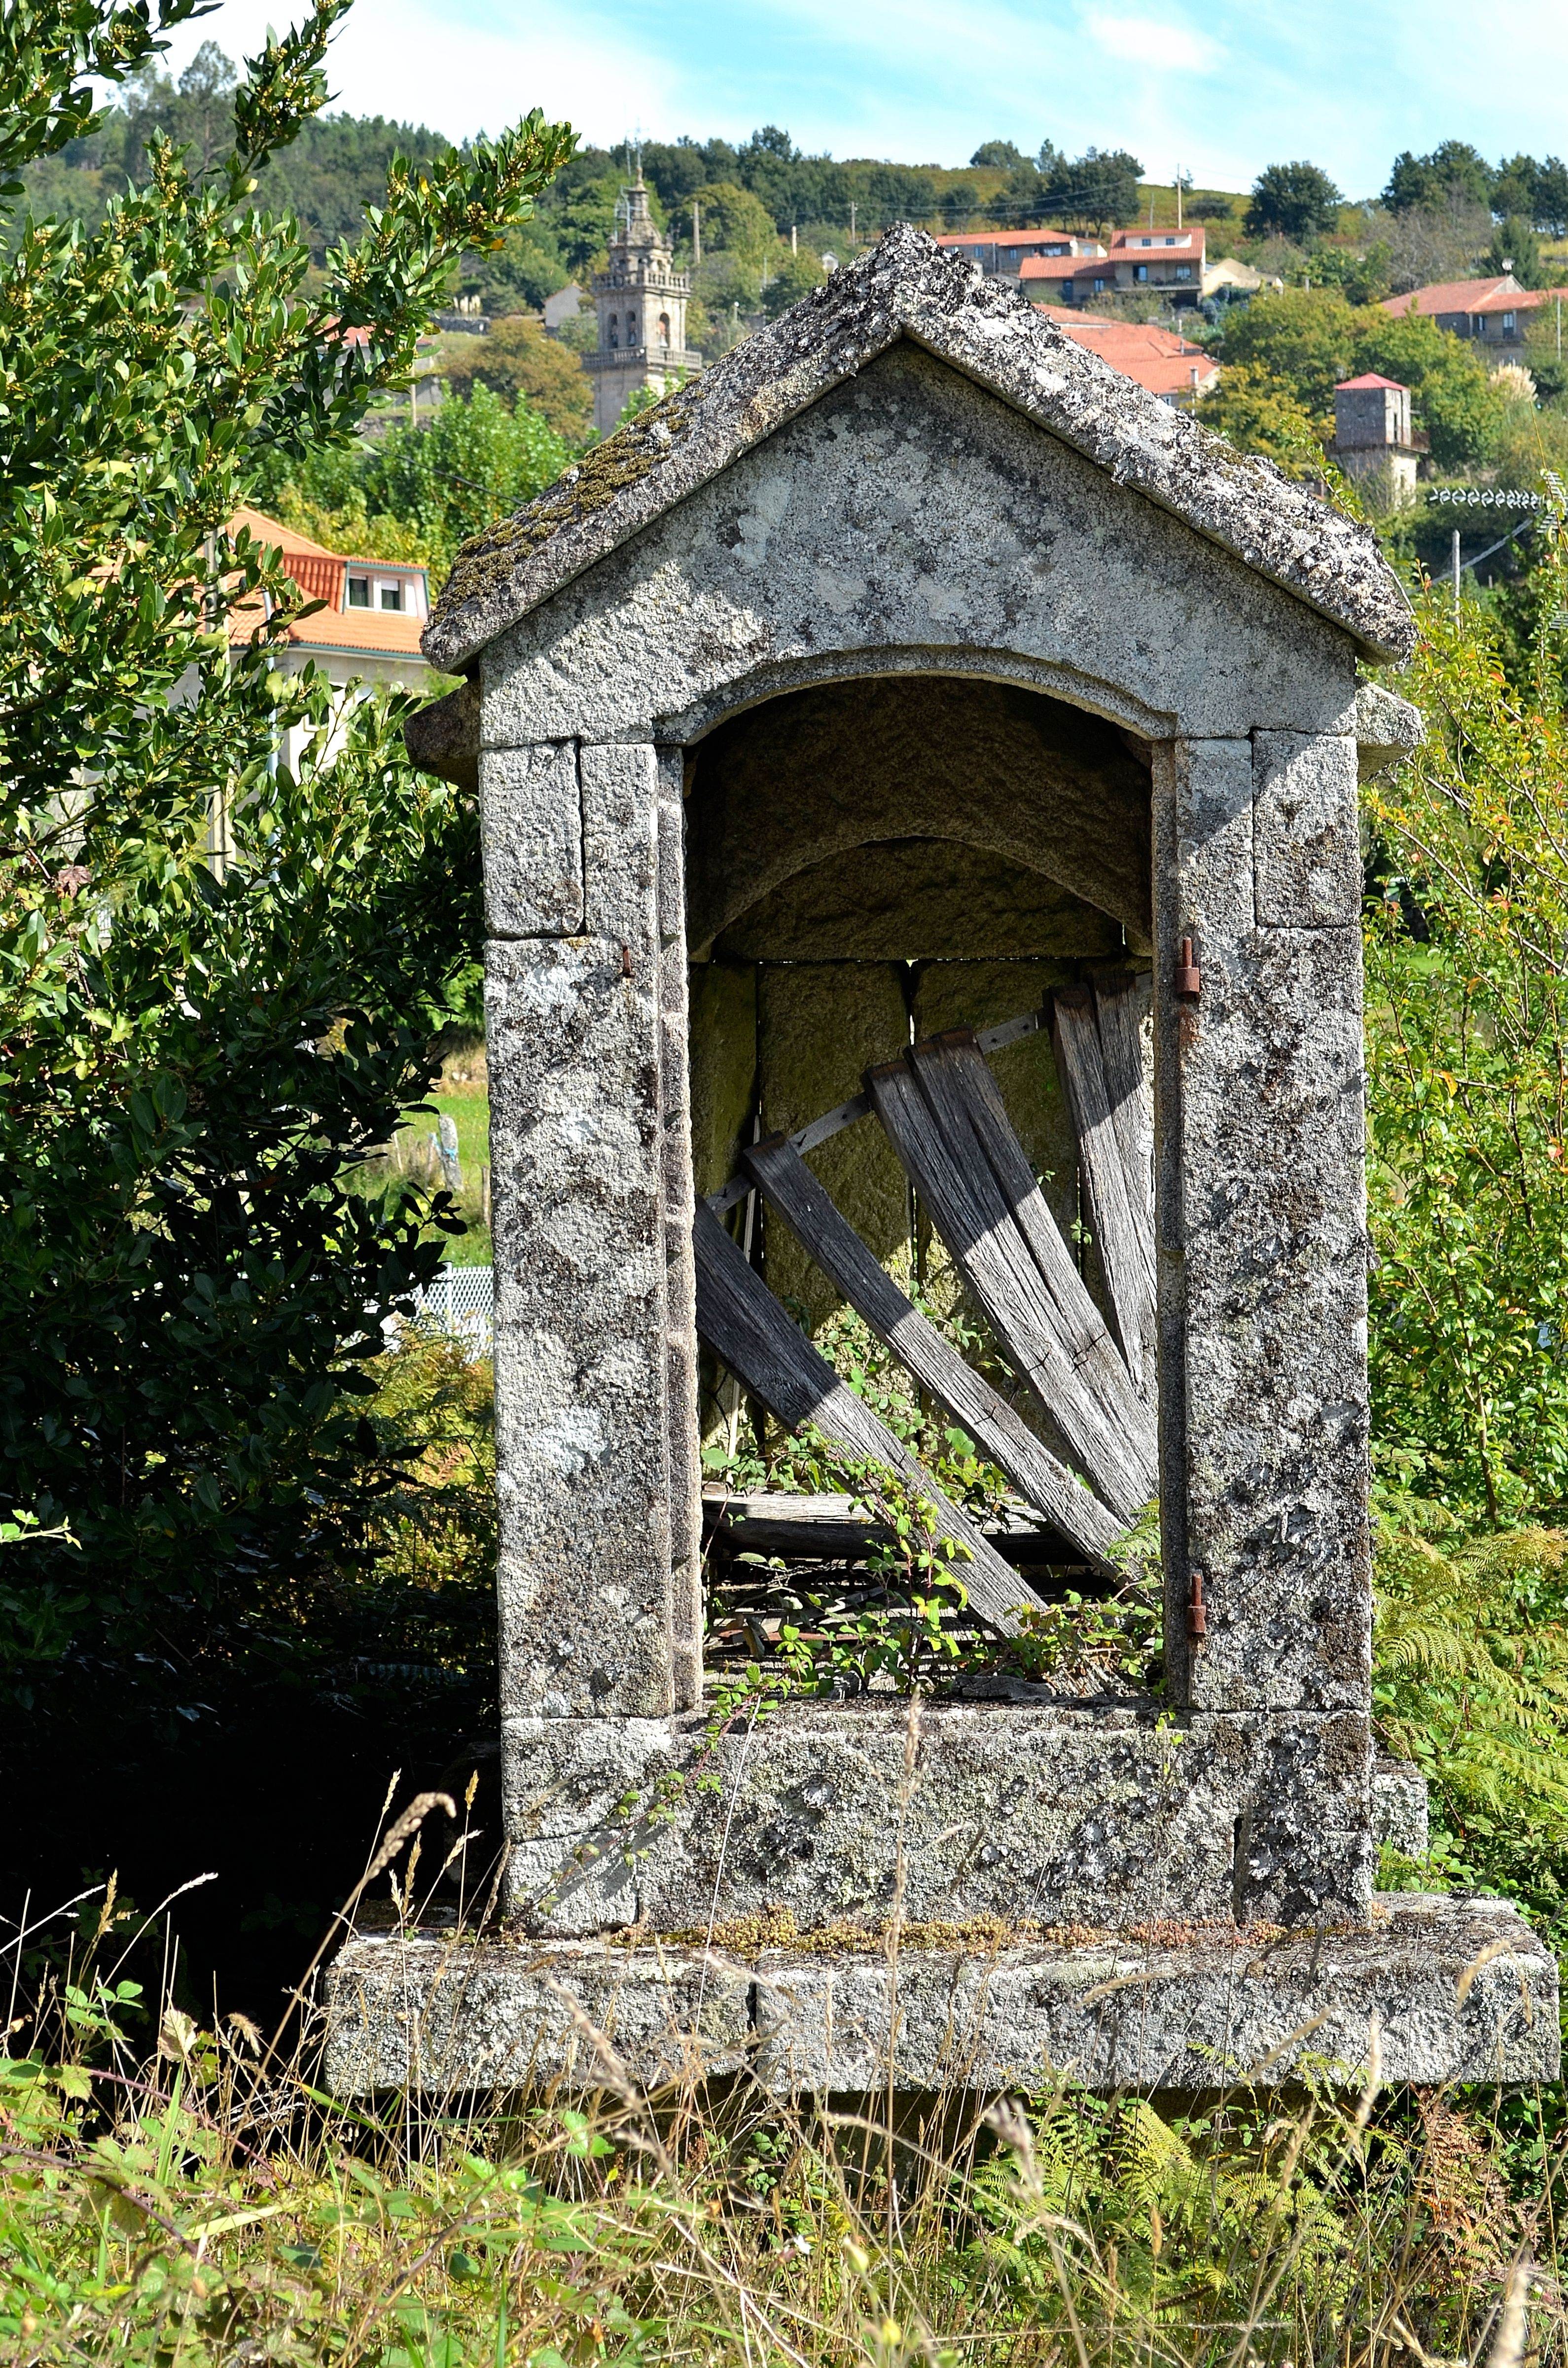
building, chapel, ruins, ggl1, gaby1, carros, canastros, horreos, rural area